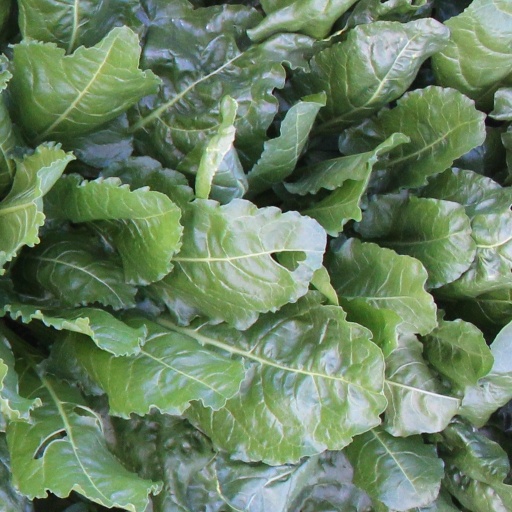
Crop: sugar beet